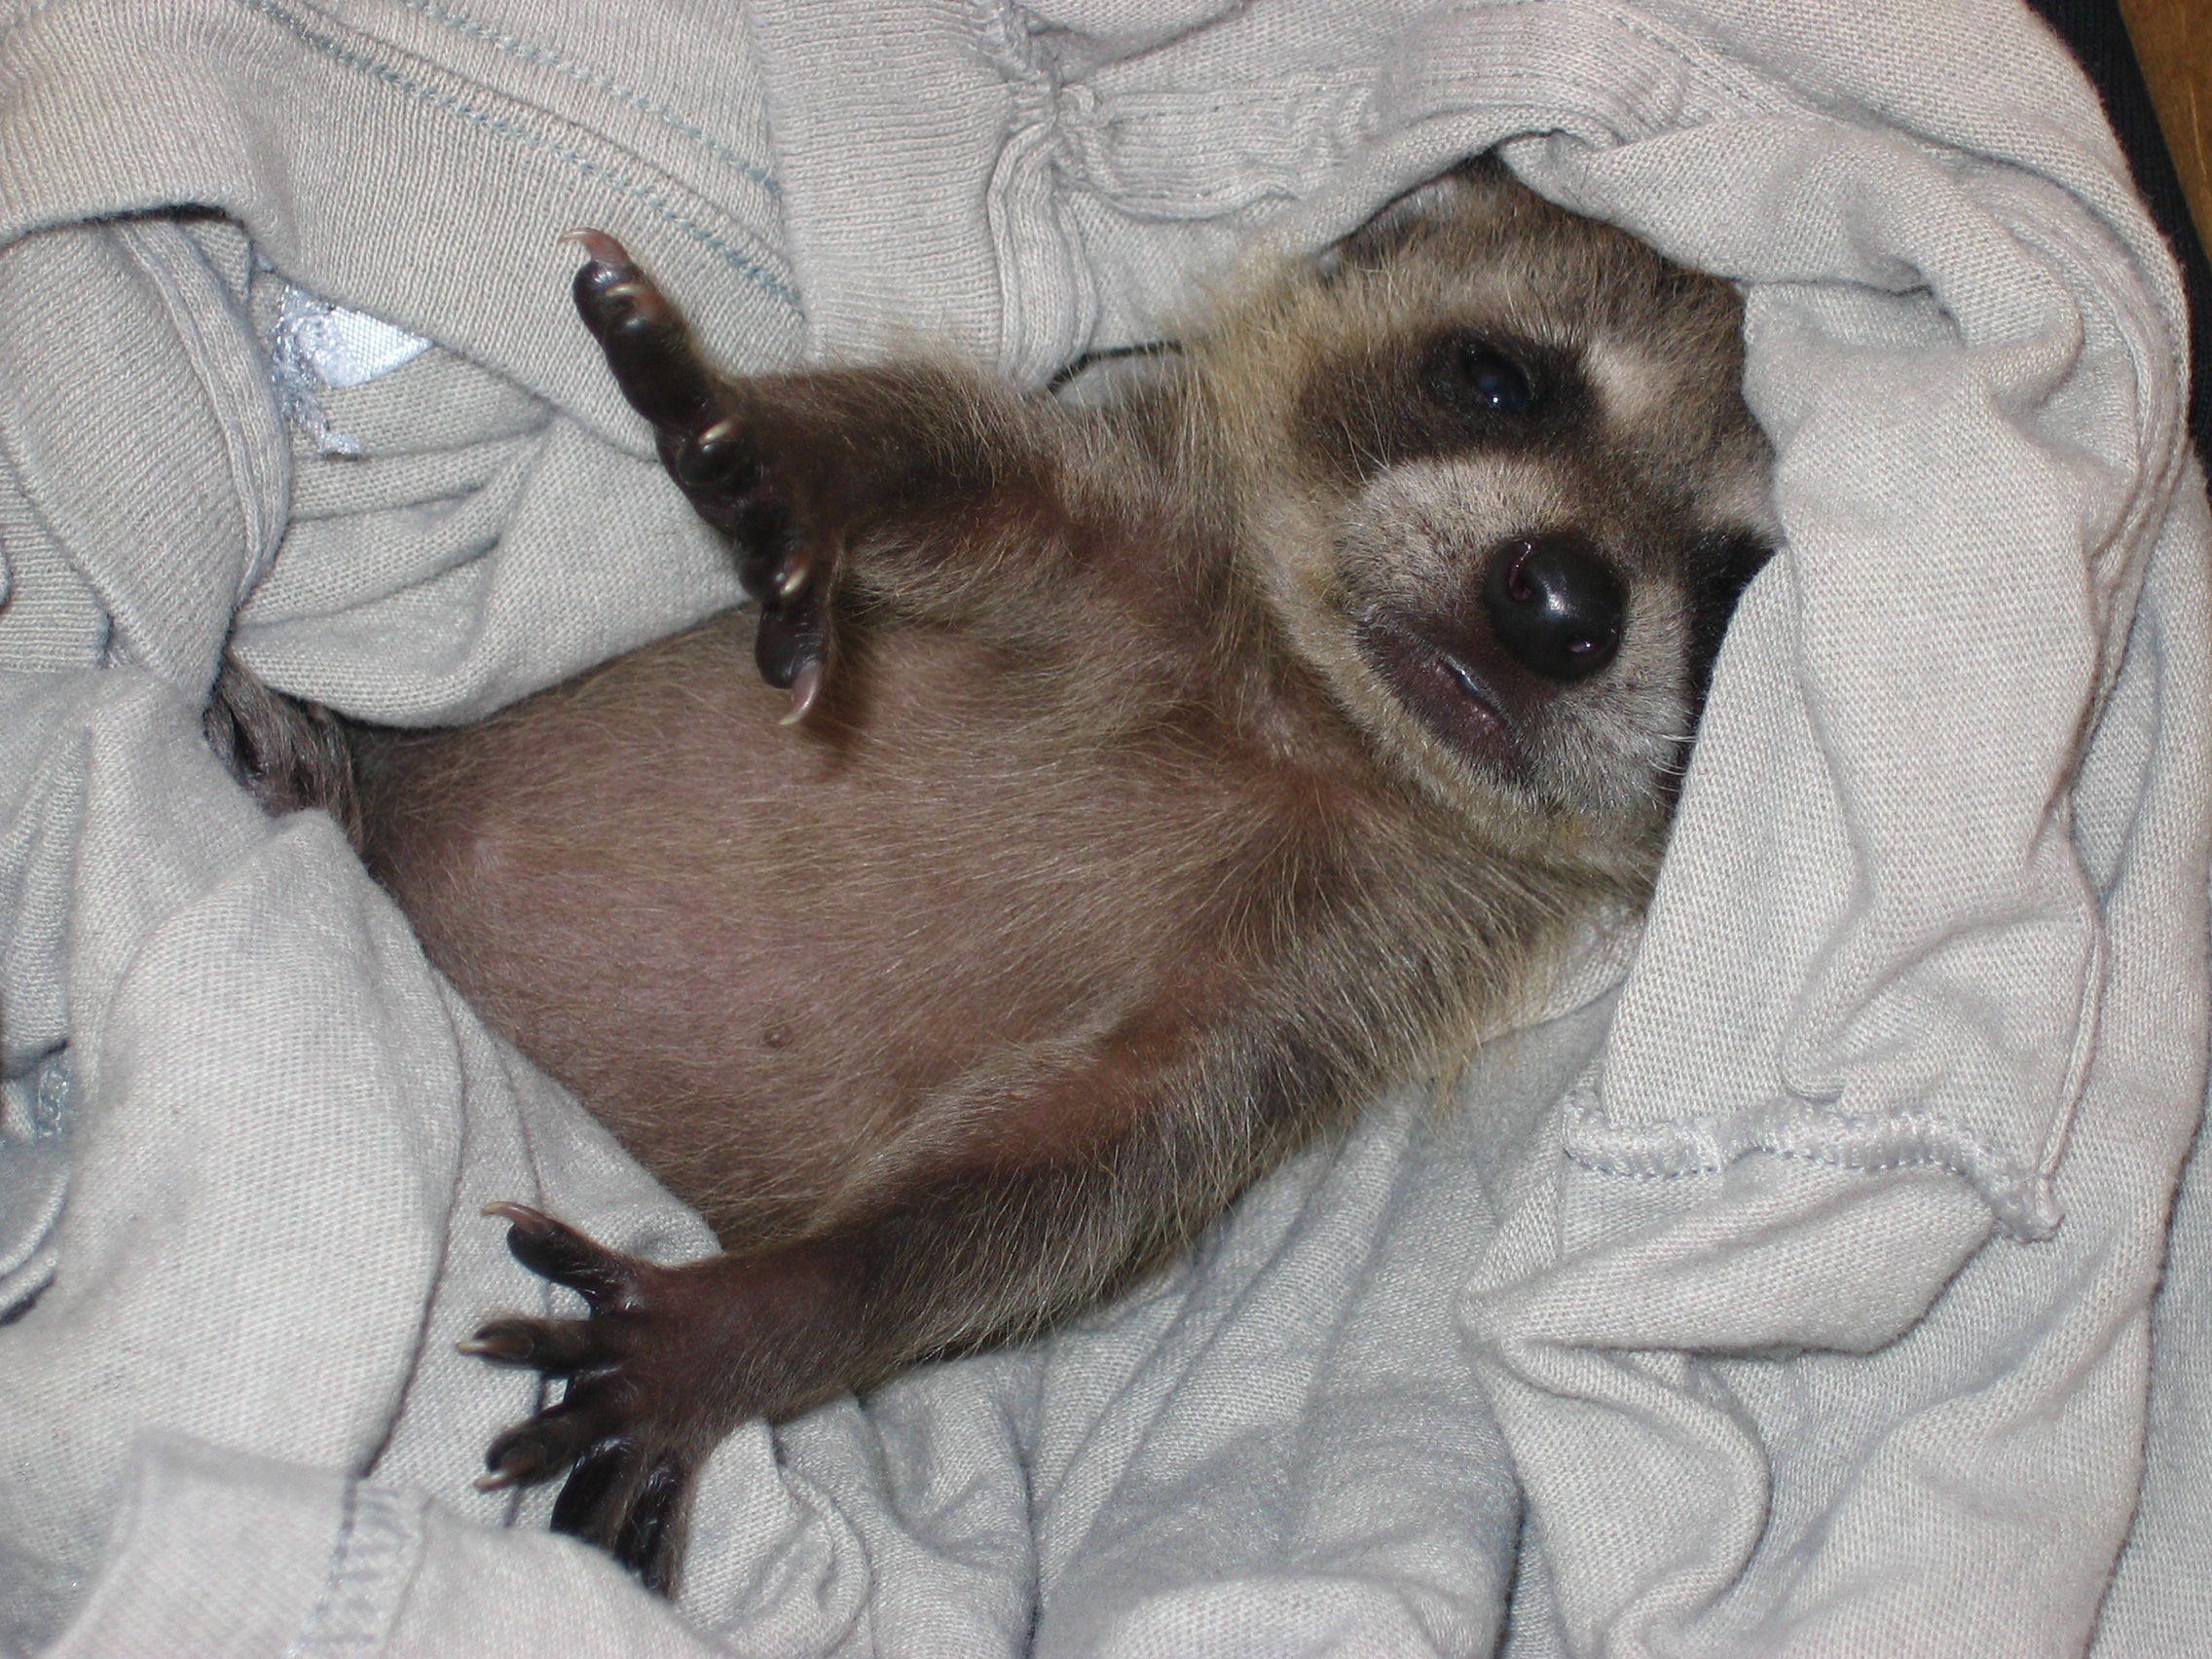
mammal, raccoon, vertebrate, kit, baby raccoon